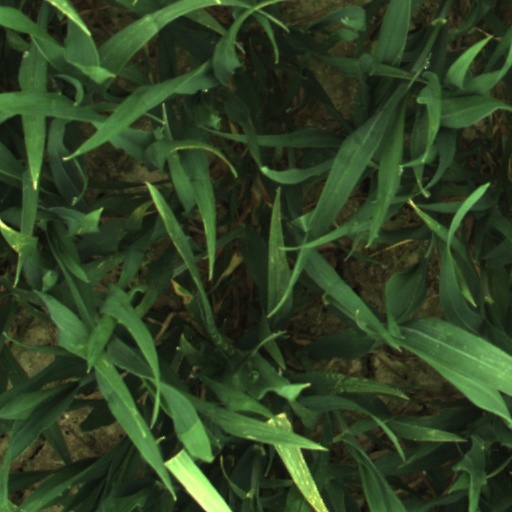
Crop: wheat